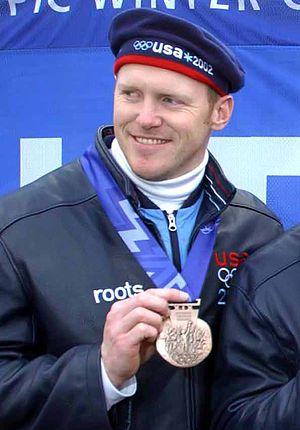
Dan Steele, né le 20 mars 1969 à Moline, est un bobeur et athlète américain notamment médaillé de bronze olympique en 2002.